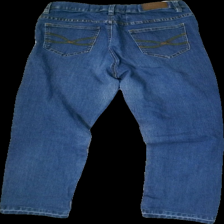
View: back
Type: Jeans
Category: Ladies
Brand: Not in the list
Brand text on label: John Baner
Colors: Blue
Material: 100% Cotton
Cut: Regular
Trend: Denim
Price range: 50-100
Recommended usage: Reuse
Description: Blue jeans